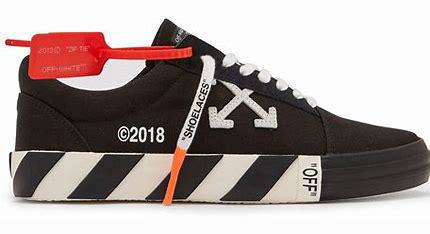
Brand: Off-White
Model: Off Vulc